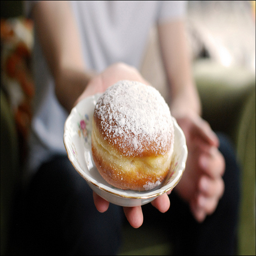
A white plate topped with a powdered sugar covered donut
A person holding a sugar sprinkled doughnut on a plate.
A person holds out a powdered sugar doughnut on a plate.
A person is holding a bowl with a doughnut in it.
a doughnut is sitting in a small white bowl